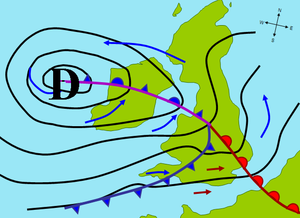
En météorologie, un creux barométrique, est une excroissance d'une dépression. On désigne ainsi une zone de plus basse pression atmosphérique que les régions environnantes sur une carte isobarique. Le creux s'étend depuis la dépression le long d'un axe passant par son centre. Les isobares s'emboîtent les unes dans les autres et forment un « V » où la pression décroît en allant vers la concavité.
"Un cyclone extratropical, parfois nommé cyclone des latitudes moyennes, est un système météorologique de basse pression, d'échelle synoptique, qui se forme entre la ligne des tropiques et le cercle polaire. Il est associé à des fronts, soit des zones de gradients horizontaux de la température et du point de rosée, que l'on nomme aussi ""zones baroclines"".
Une équipotentielle, ou surface de niveau d'un champ, est l'ensemble des points où un potentiel scalaire prend une même valeur numérique.
Un cyclone est un terme météorologique qui désigne une grande zone où l'air atmosphérique est en rotation autour d'un centre de basse pression local, donnant le plus souvent des nuages et des précipitations. Il s'agit également de « dépression » et de « système cyclonique ». Par extension, la circulation cyclonique est la direction que prendra le flux d'air autour d'une dépression ou d'un creux barométrique, soit anti-horaire dans l'hémisphère nord et horaire dans celui du sud. Même si toute dépression peut être appelée un cyclone, ce terme est le plus souvent réservé à certains types particuliers de systèmes qui se forment au-dessus des eaux chaudes des mers tropicales, les cyclones tropicaux. On applique également le suffixe cyclone à certains phénomènes de très petites échelles où une rotation se produit.
Une isobare est une ligne, sur un graphe ou une carte météorologique, reliant les points d'égale pression. Dans l'espace à trois dimensions que forme l'atmosphère, les lignes de surface isobare réunissant à un instant déterminé les points de même pression atmosphérique servent à délimiter sur les cartes d'analyse objective et celles de prévision météorologique les systèmes météorologiques : dépressions, anticyclones, creux et crêtes barométriques.
Une dépression est une zone fermée de basse pression atmosphérique relative à celle du voisinage au même niveau. Sur une carte synoptique de surface, cela donne un système d'isobares dont la pression est minimale au centre. Les dépressions peuvent se retrouver en altitude ou en surface, dans le premier cas elles sont notées par un minimum de géopotentiel, alors que dans le second la pression est ajustée au niveau de la mer et donne généralement une valeur de moins de 1013,25 hPa.